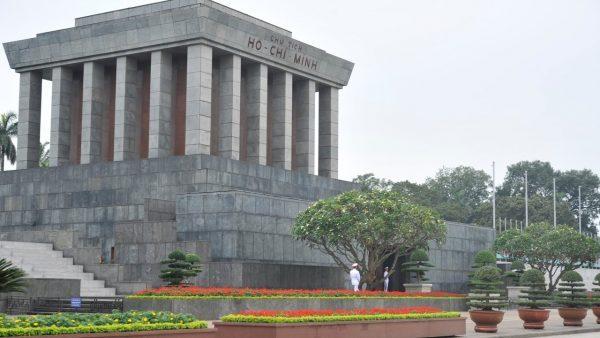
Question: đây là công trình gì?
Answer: lăng chủ tịch hồ chí minh